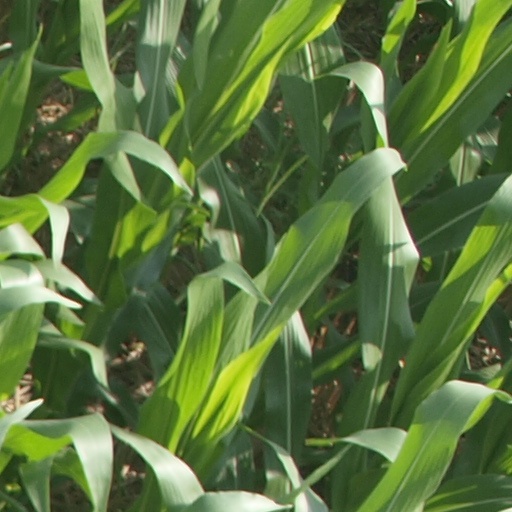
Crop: maize; corn